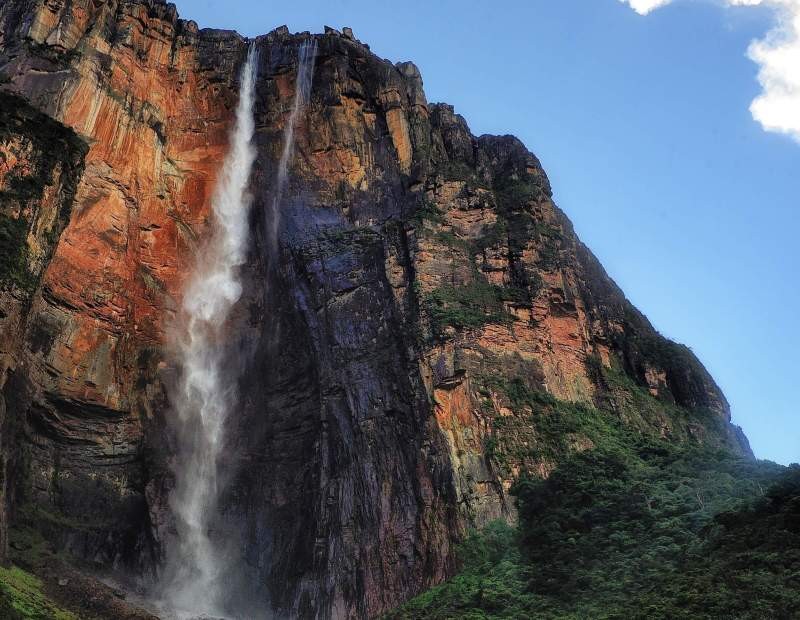
Landmark: Angel Falls